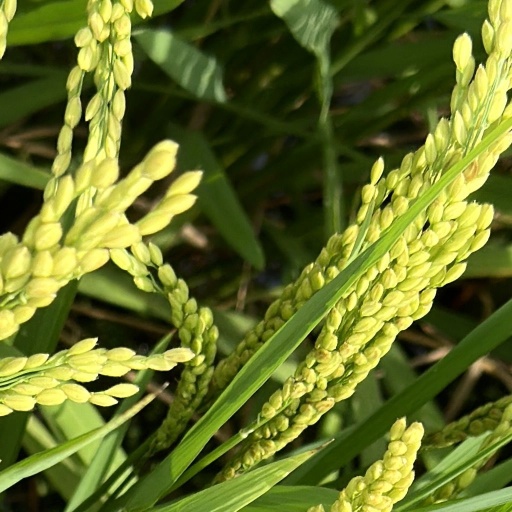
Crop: rice